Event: Typhoon Ruby
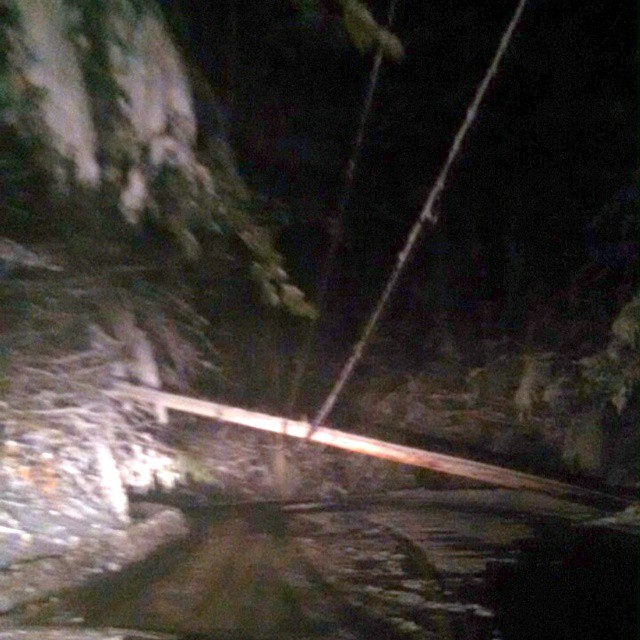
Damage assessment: no_damage